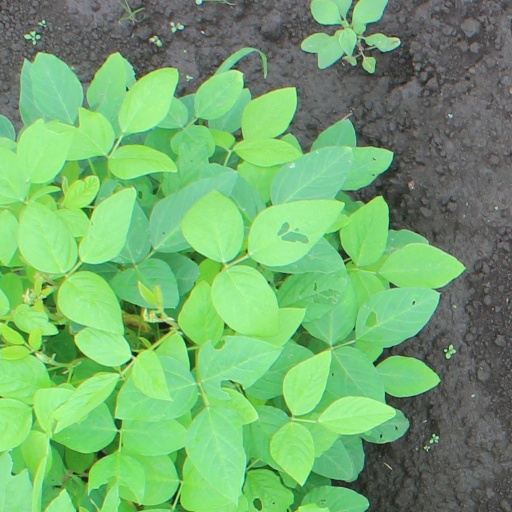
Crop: soybean